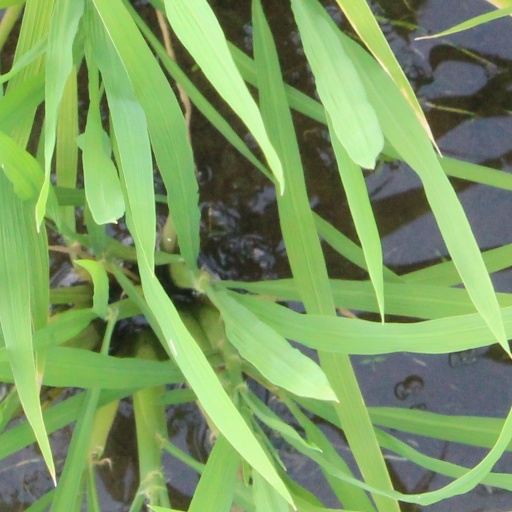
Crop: rice